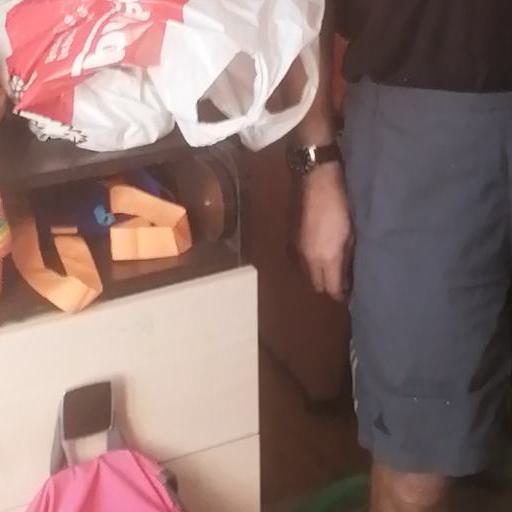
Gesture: no_gesture